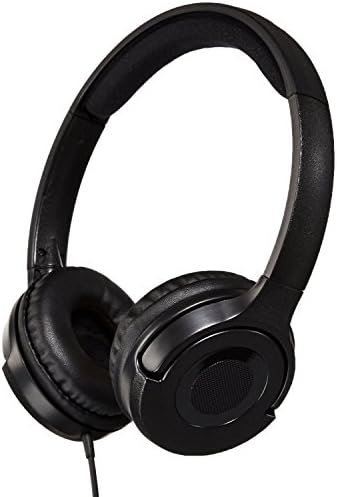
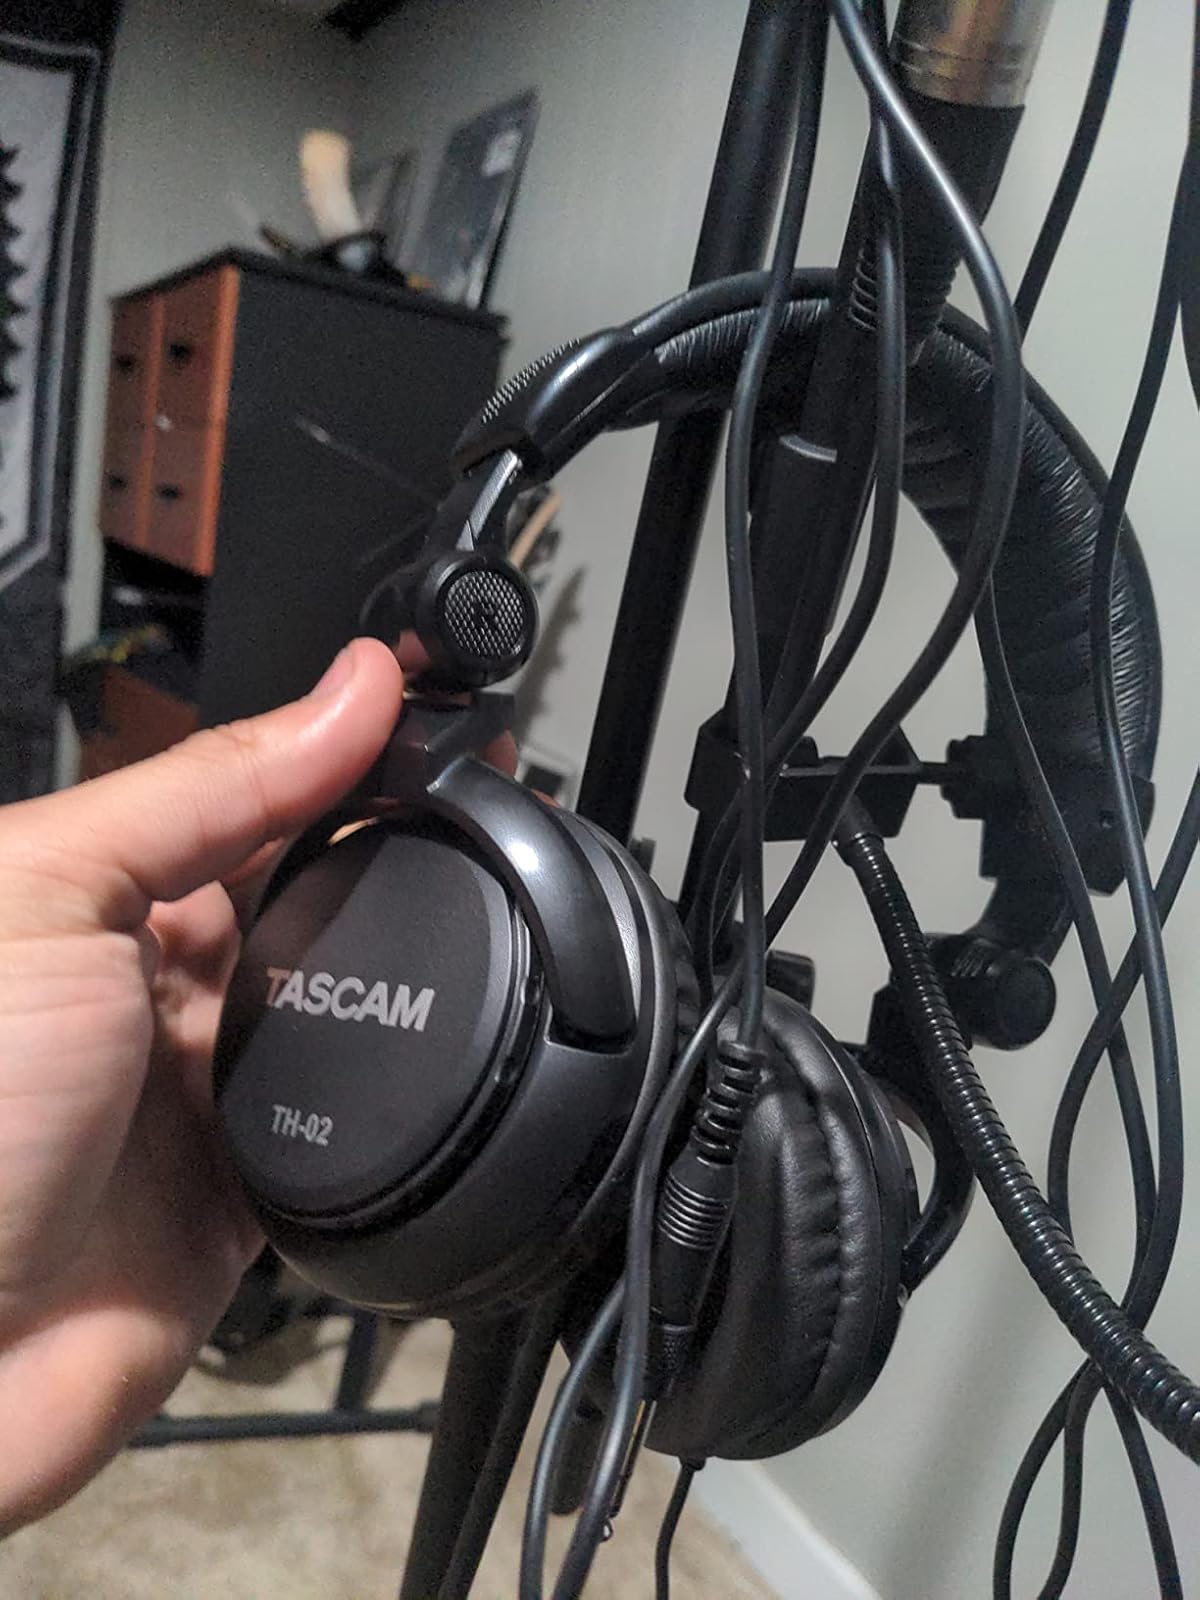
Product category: headphones
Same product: no